Bruce & Morgan

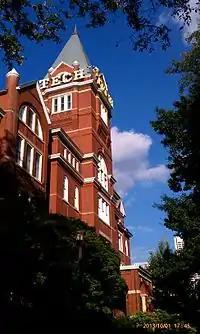
Tech Tower, built in 1888

Bruce & Morgan was an American architectural firm based in Atlanta. It was established in 1882 as the partnership of architects Alexander Campbell Bruce (1835-1927) and Thomas Henry Morgan (1857-1940).